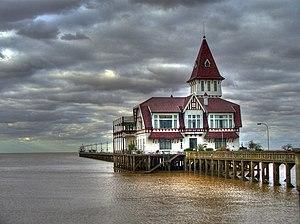
Buenos Aires [bɥenɔz‿ɛʁ] est la capitale et la ville la plus importante de l'Argentine. Les projections pour 2015 établies en 2005 estiment la population de la ville à 3 090 900 habitants. Son agglomération urbaine, le Grand Buenos Aires, compte 14 500 000 habitants. Les habitants sont appelés « Portègnes » ou « Buenos-Airiens », nom aussi donné aux habitants de la province de Buenos Aires dont ne fait pas partie la capitale fédérale. Ils sont pour la plupart d’origine espagnole ou italienne et la religion prépondérante est le catholicisme.
Palermo est l'un des 48 quartiers de la capitale argentine, Buenos Aires. Situé au nord de la ville, il recouvre l'intégralité de la Commune 14. Avec ses 15,6 km² de superficie, c’est le quartier le plus étendu de la ville.
Cet article recense les monuments historiques nationaux de la ville de Buenos Aires, en Argentine.